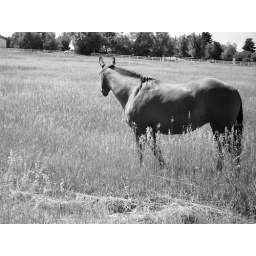
Horse in black and white